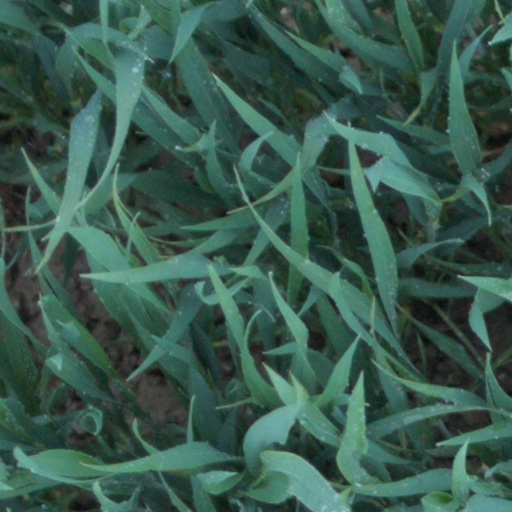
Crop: wheat